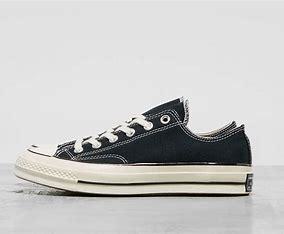
Brand: Converse
Model: Chuck Taylor All Star